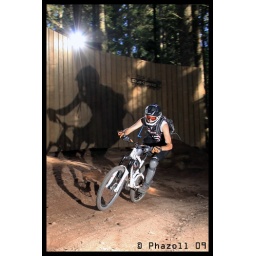
3x 430ex / St-e2, one to the left, one on the wall and one in face of the rider, three in full power.